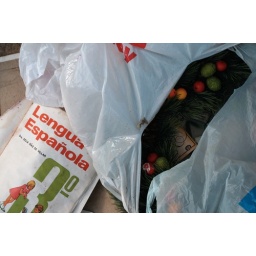
wreath in bag and spanish lesson book